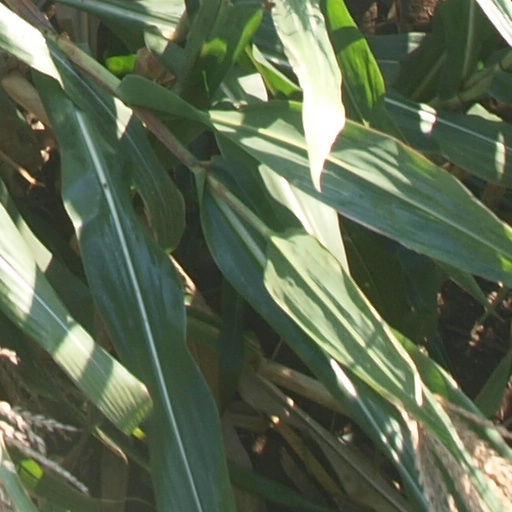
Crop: maize; corn